North American Carbon Program

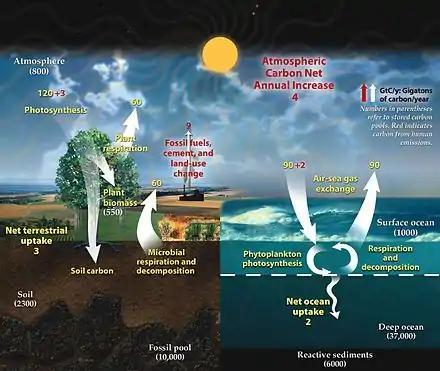
This diagram simplifies the carbon cycle, a complex cycle that the North American Carbon Program focuses on.

The carbon cycle is subdivided into two sections, the rapid carbon exchange, and long-term cycling of carbon through the various geological processes.